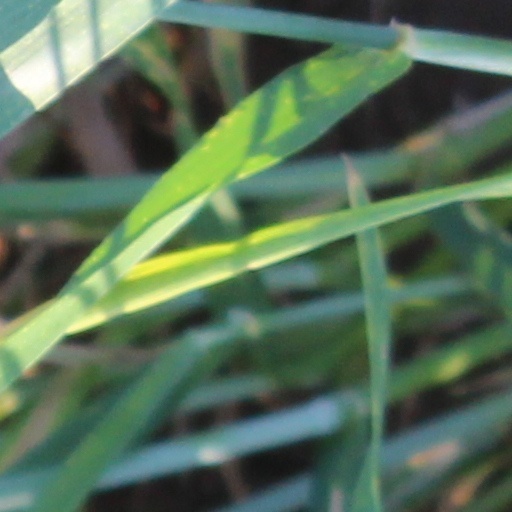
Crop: wheat